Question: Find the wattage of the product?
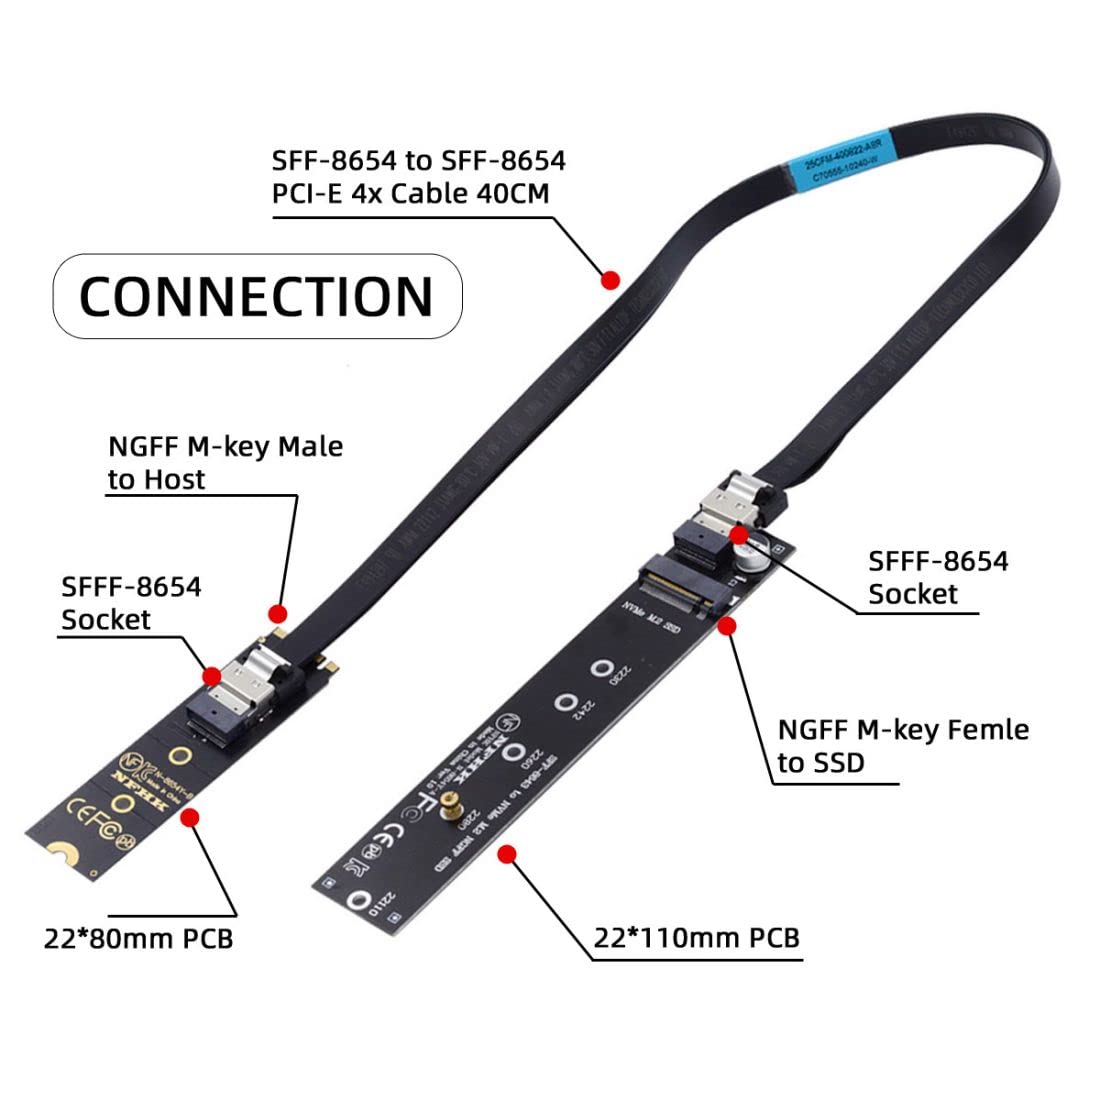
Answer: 10245.0 watt